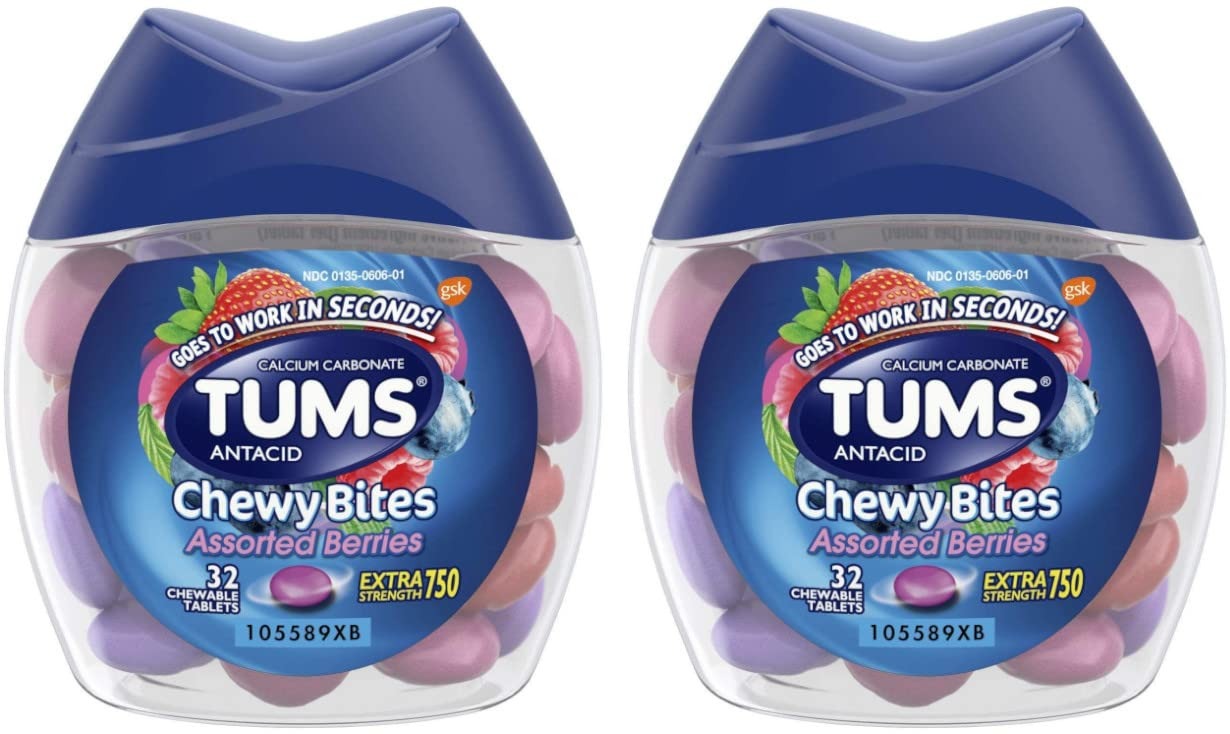
Item Name: Tums Chewy Bites Assorted Berries, 32 Chewable Tablets Per Bottle (2 Pack)
Bullet Point 1: TUMS Chewy Bites: Fast-acting heartburn relief with extra-strength power.
Bullet Point 2: Chewable tablets in Assorted Berry flavors (strawberry, mixed berry, raspberry).
Bullet Point 3: Formula works in seconds, neutralizing acid on contact.
Bullet Point 4: Targets and relieves symptoms: burning chest, acid indigestion, sour stomach.
Bullet Point 5: America’s #1 antacid brand for quick and effective heartburn relief.
Product Description: Discover a new way to get fast-acting heartburn relief! TUMS Chewy Bites antacid chews pack the extra-strength power of TUMS in a chewable antacid tablet with a tasty outer shell and soft center. TUMS Chewy Bites come in a chewable form and are made with a formula that goes to work in seconds. Try TUMS Chewy Bites in Assorted Berry flavors including strawberry, mixed berry and raspberry with a flavored outer shell and soft center. TUMS Chewy Bites chewable antacids go directly to the source of your heartburn and go to work in seconds to neutralize acid on contact. These delicious berry-flavored antacid chews provide relief for signs of heartburn including burning in the chest, acid indigestion, sour stomach and upset stomach that is associated with these symptoms. Say goodbye to heartburn and say hello to fast relief. Get the quick and effective heartburn relief you need in a tablet from America’s #1 antacid brand.
Value: 64.0
Unit: Count

Price: 6.31